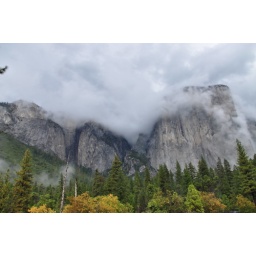
Storm clouds swirling around the face of El Capitan. Yosemite, California. October 2010